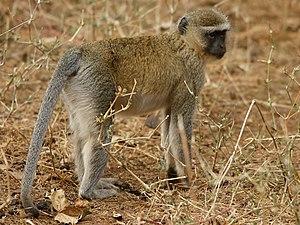
Le Malbrouck est une espèce de primates de la famille des Cercopithecidae. Cette espèce est présente au Congo, en RD Congo, en Angola, en Zambie et en Namibie.